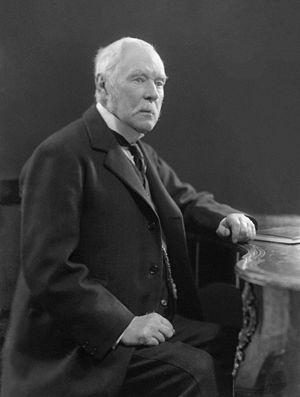
Montagu Arthur Bertie, 7ᵉ comte d'Abingdon, est un pair anglais.
Comte d'Abingdon est un titre de la pairie d'Angleterre. Le titre est créé le 30 novembre 1682, pour James Bertie, 5e baron de Norreys de Rycote, fils de Montagu Bertie, 2nd comte de Lindsey.